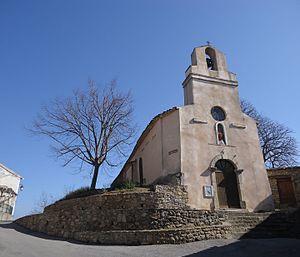
photographie prise au sortir de l'hiver (27 mars 2013) d'où l'état des arbres
Saint-Bresson est une commune française située dans le département du Gard, en région Occitanie.